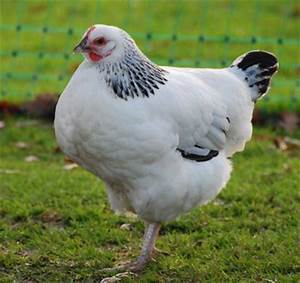
Label: gallina